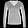
Label: Pullover